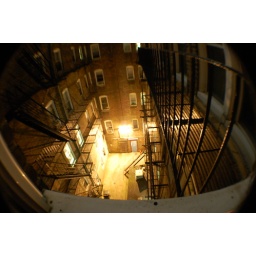
Out the bathroom window in the apartment we were staying at